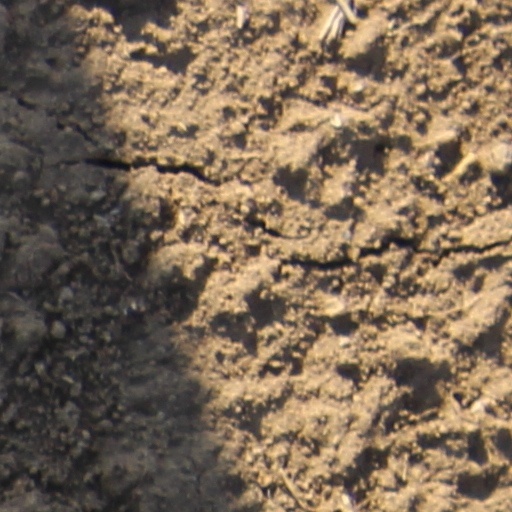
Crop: wheat